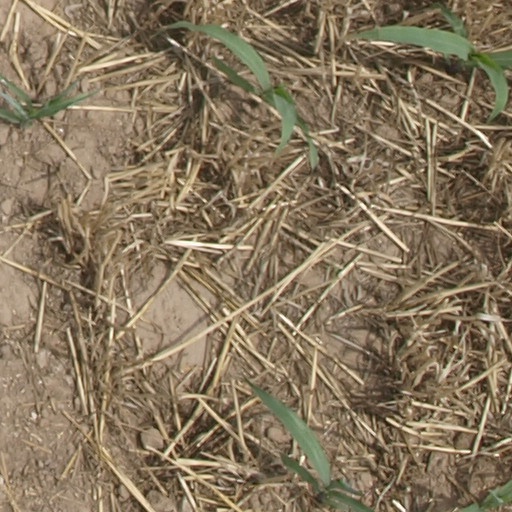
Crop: maize; corn